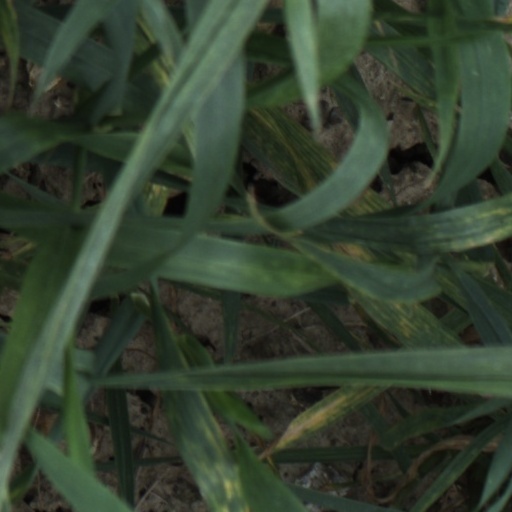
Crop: wheat